Sargam (1950 film)

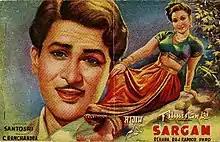

Sargam is a 1950 Bollywood family drama film directed by P. L. Santoshi. It stars Raj Kapoor, Rehana in lead roles, with Om Prakash, David, Radhakrishan in supporting roles. A moderate box office success, the film became the eighth highest-earning Indian film of 1950, earning an approximate gross of Rs. 85,00,000 and a net of Rs. 48,00,000.